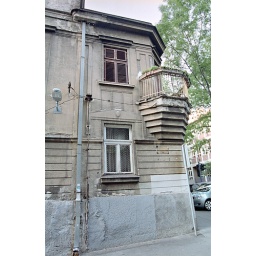
Nifty balcony on a house on a corner in Belgrade